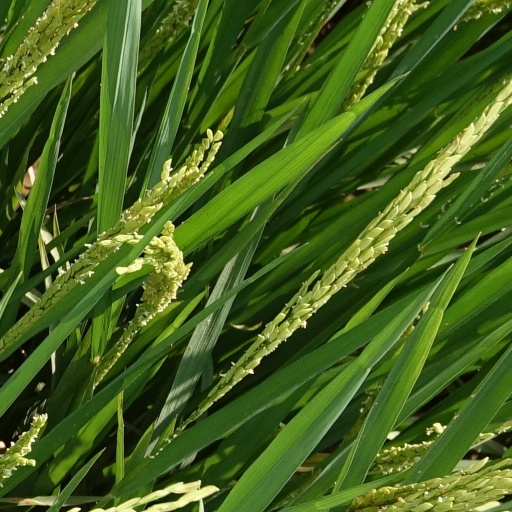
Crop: rice